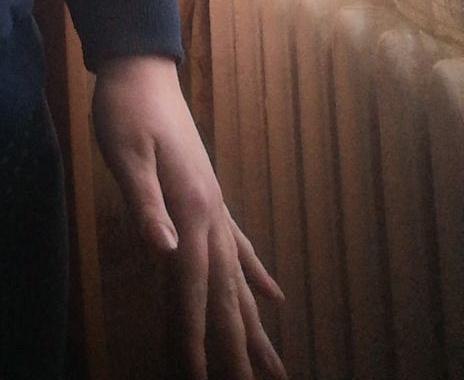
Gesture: no_gesture